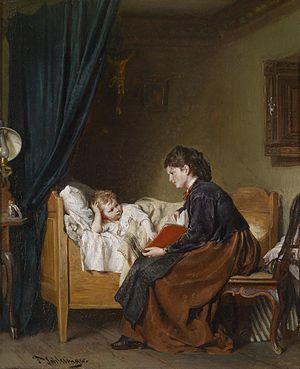
La dyslexie est un trouble de la lecture et de l’écriture spécifique et durable qui apparaît chez l'enfant et l'adolescent. La dyslexie est reconnue comme un trouble spécifique de l'apprentissage et trouble en dys-.